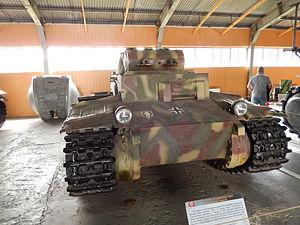
Pz.KpfW.I Ausf.F dans un musée à Kubinka Español: Pz.KpfW.I Ausf.F en un museo en Kubinka Polski: Pz.KpfW.I Ausf.F w muzeum w Kubince